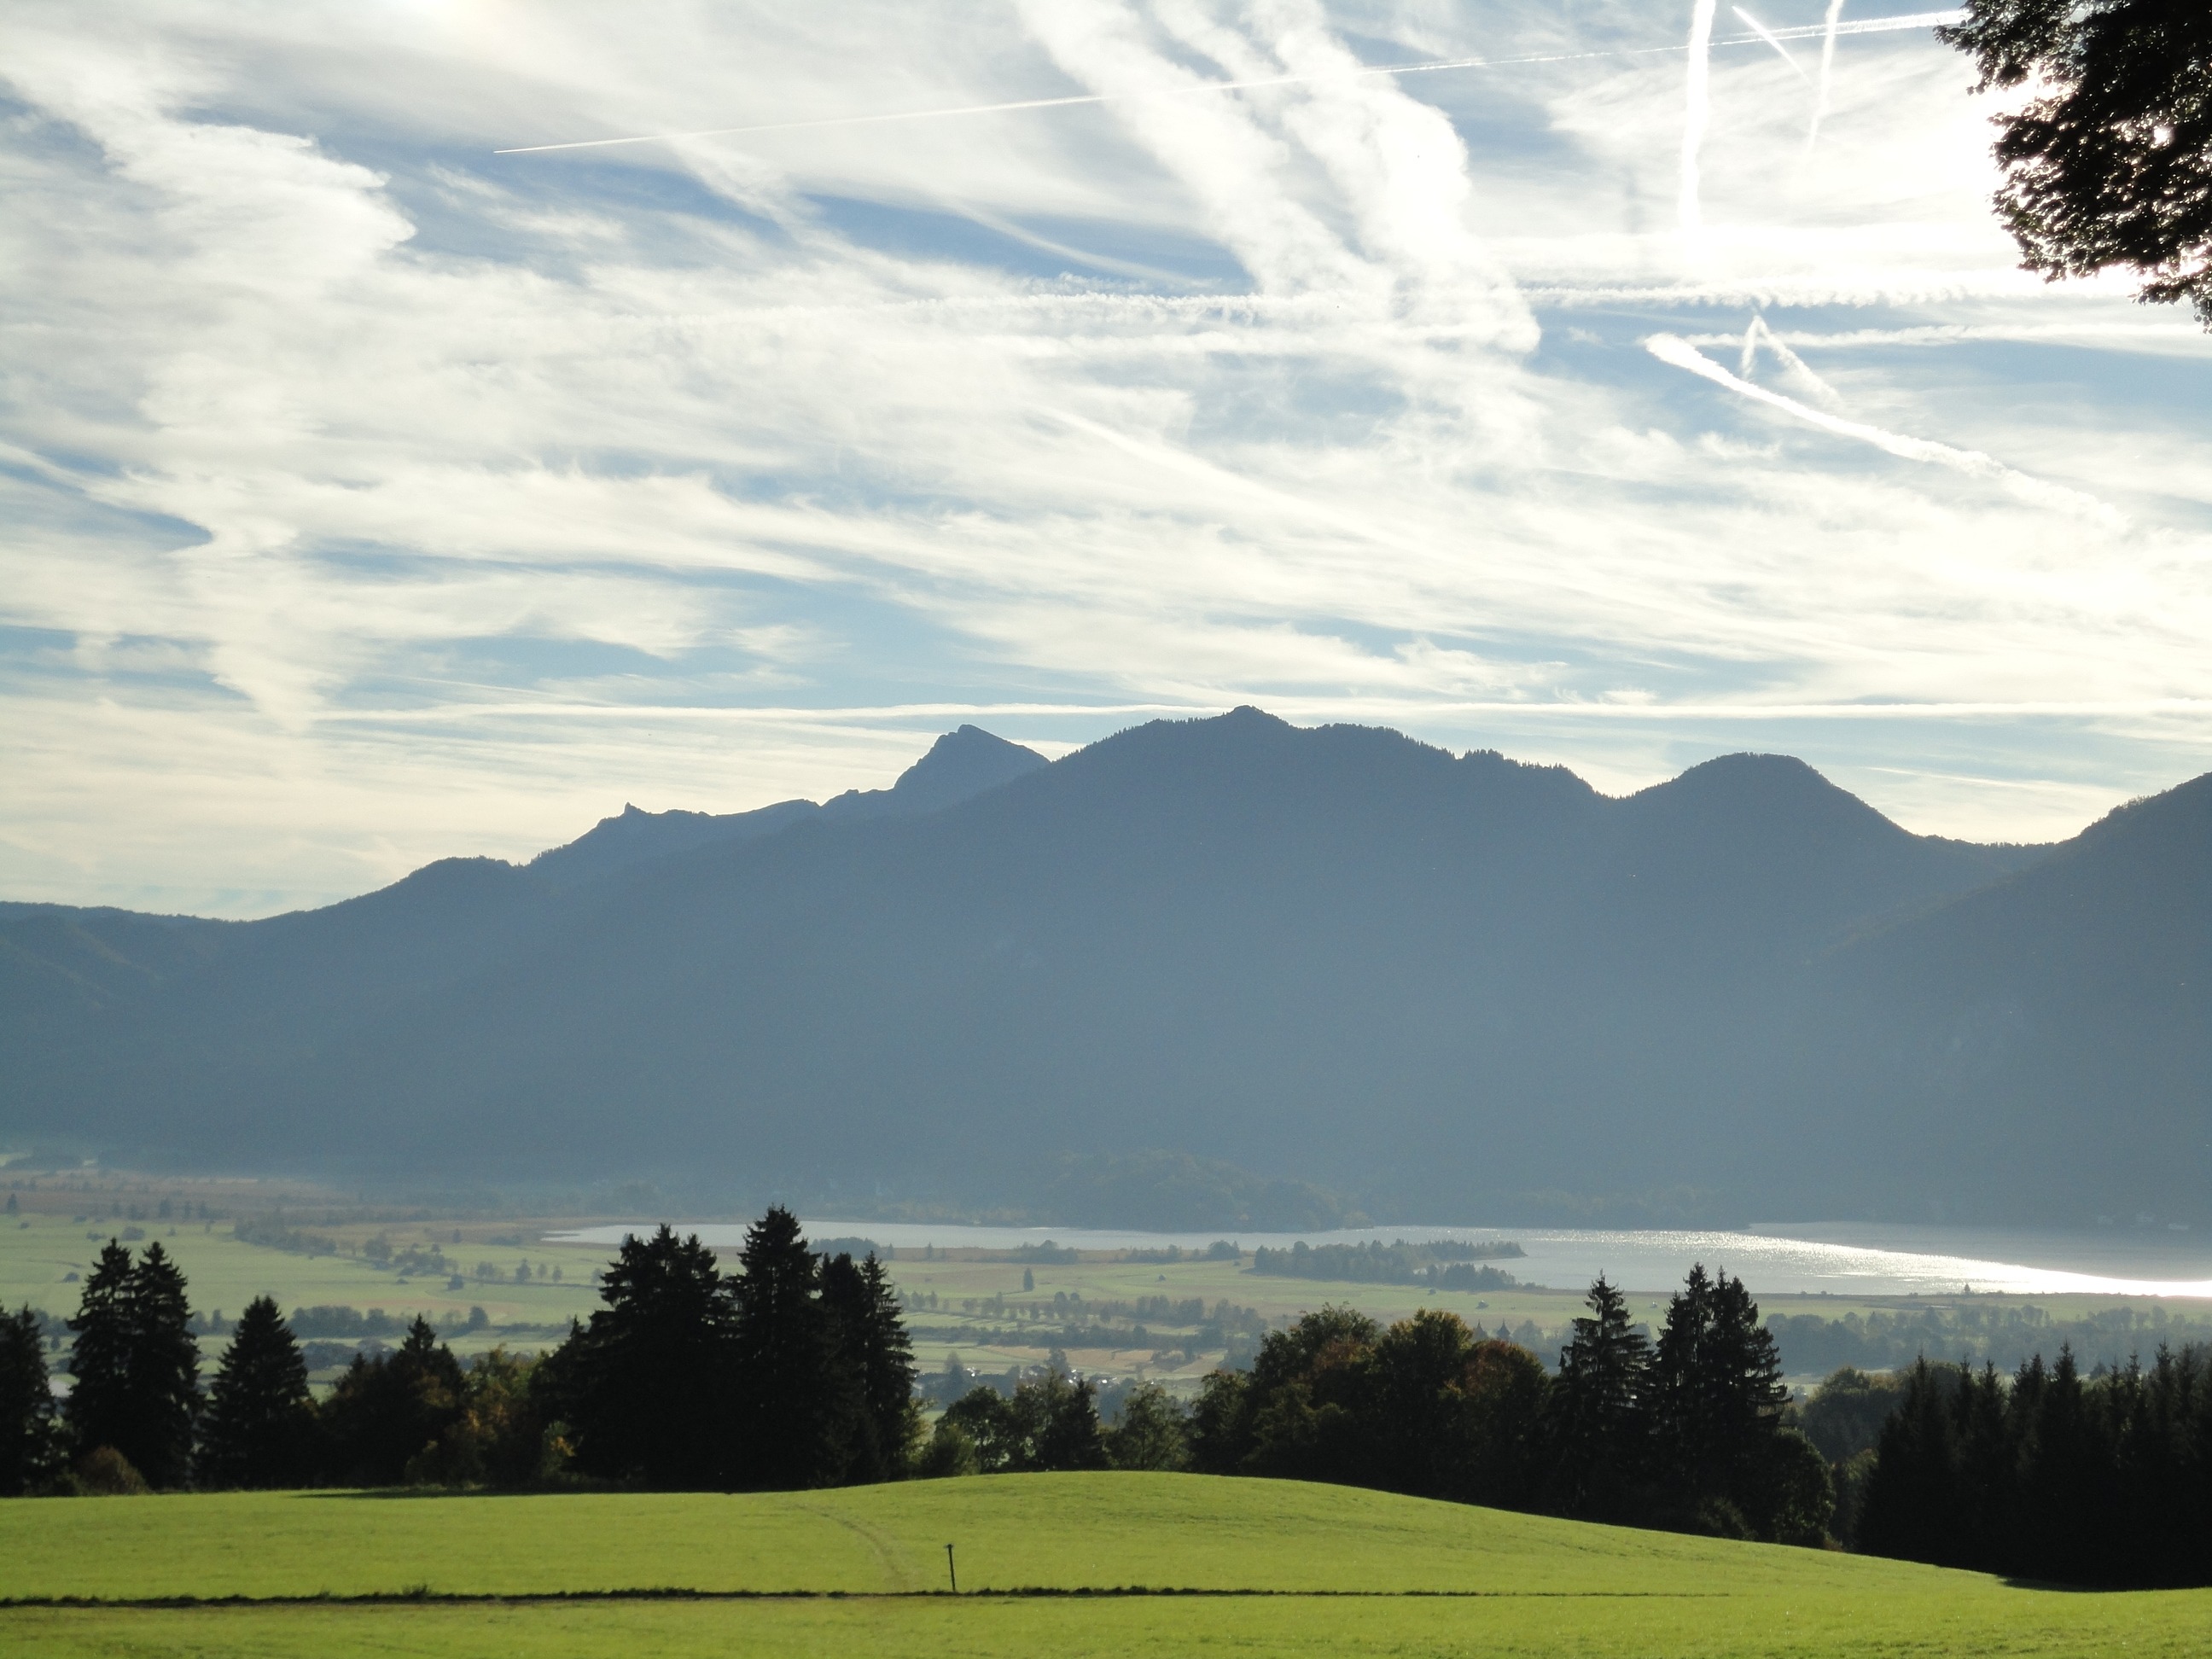
landscape, tree, nature, grass, horizon, mountain, cloud, sky, field, meadow, sunlight, morning, hill, lake, valley, mountain range, reflection, weather, plain, clouds, relaxation, mountains, alps, grassland, plateau, mood, idyll, rural area, landform, geographical feature, atmospheric phenomenon, mountainous landforms